Castilian Civil War of 1437–1445

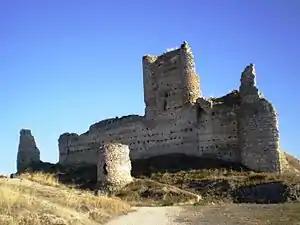
"Fuentidueña de Tajo" Castle from where Pedro Manrique escaped in August 1438

After the defeat of the Infantes of Aragon in the Castilian-Aragonese War of 1429-1430, the position of the Constable Álvaro de Luna at the Castilian court was consolidated, but after a few years a faction of the nobility began to oppose the almost absolute power that he had achieved thanks to King John II's trust in him. One of the leaders of the group was Pedro Manrique, the "Adelantado Mayor" of León. On August 13, 1437, he was apprehended in Medina del Campo on the king's orders, at Álvaro's request. This event sparked a period of aristocratic discord in Castile that Jaume Vicens Vives stated escalated into a civil war. Following the arrest of Pedro Manrique, his supporters and relatives rose in rebellion alongside nobles who opposed Álvaro de Luna. These nobles were led by Fadrique Enríquez, the Admiral of Castile, as well as the Counts of Benavente, of Ledesma, and of Valencia de John, namely Rodrigo Alonso Pimentel, Pedro de Estúñiga, and Pedro de Acuña y Portugal, respectively.